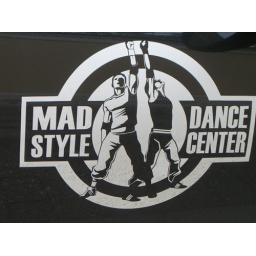
passenger side door of car parked in front of museum